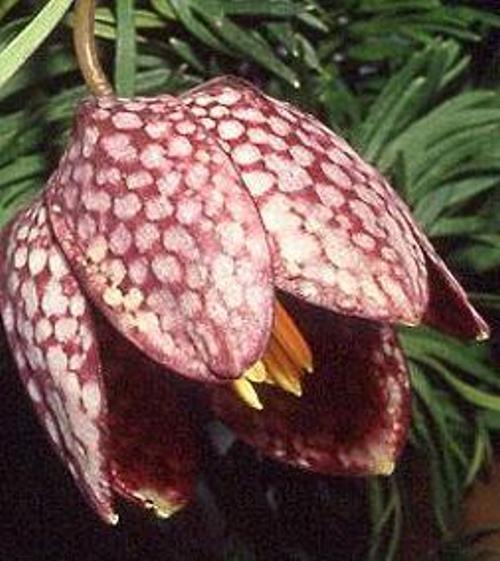
Flower: Fritillary